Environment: real
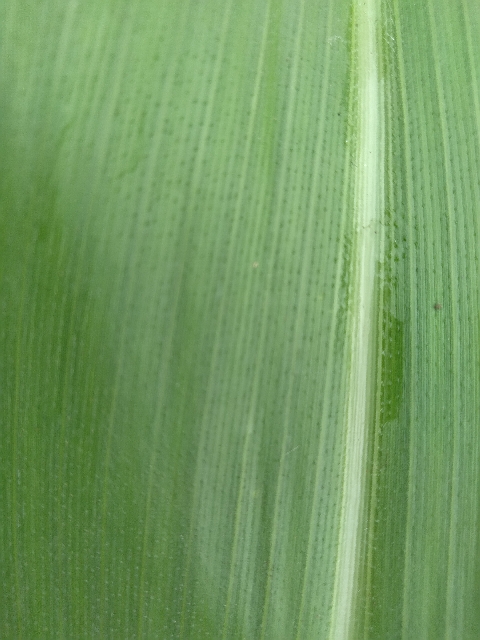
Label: healthy